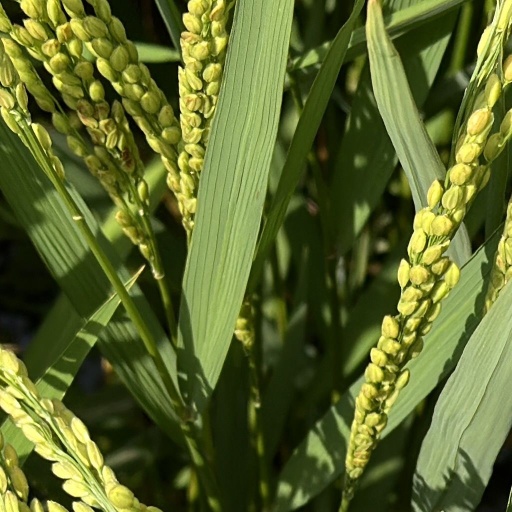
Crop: rice